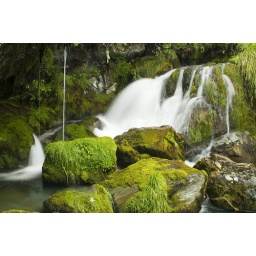
A clear green moss waterfall in New Zealand